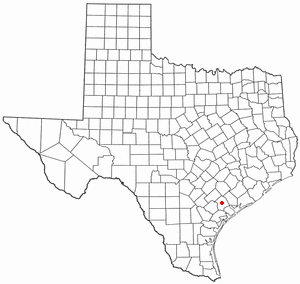
Victoria (Texas)
Victorias beliggenhed i Texas
Victoria er en amerikansk by og administrativt centrum i det amerikanske county Victoria County, i staten Texas. I 2007 havde byen et indbyggertal på 111.163.